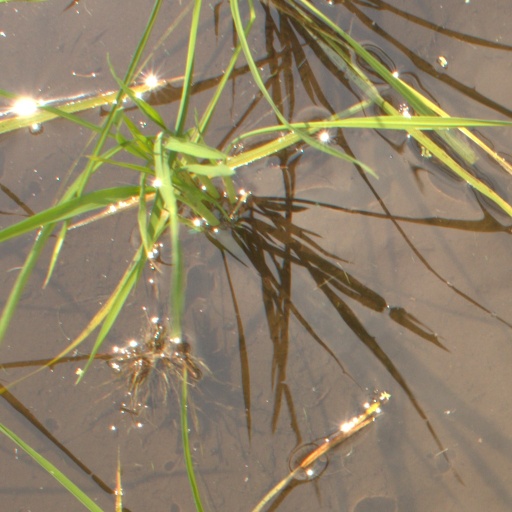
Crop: rice